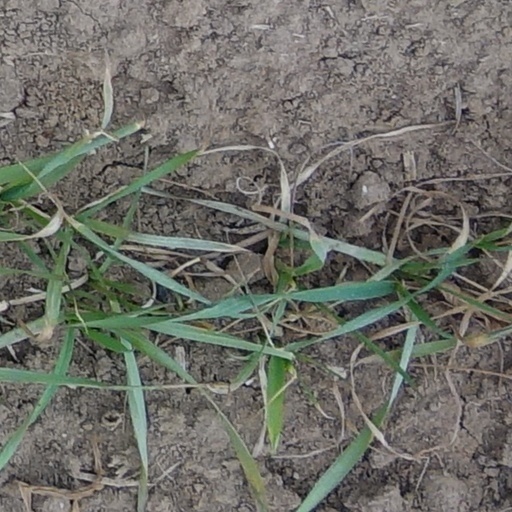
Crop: wheat